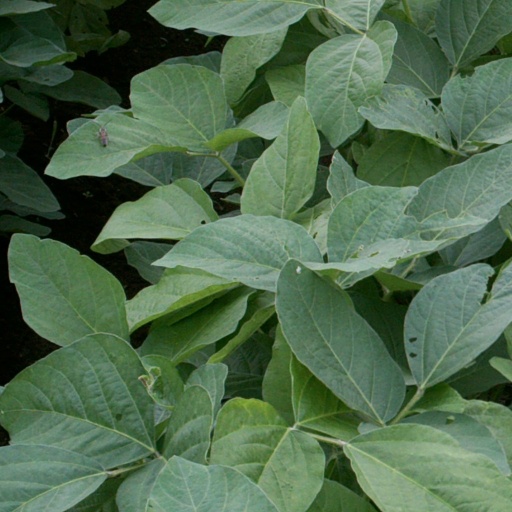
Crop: soybean